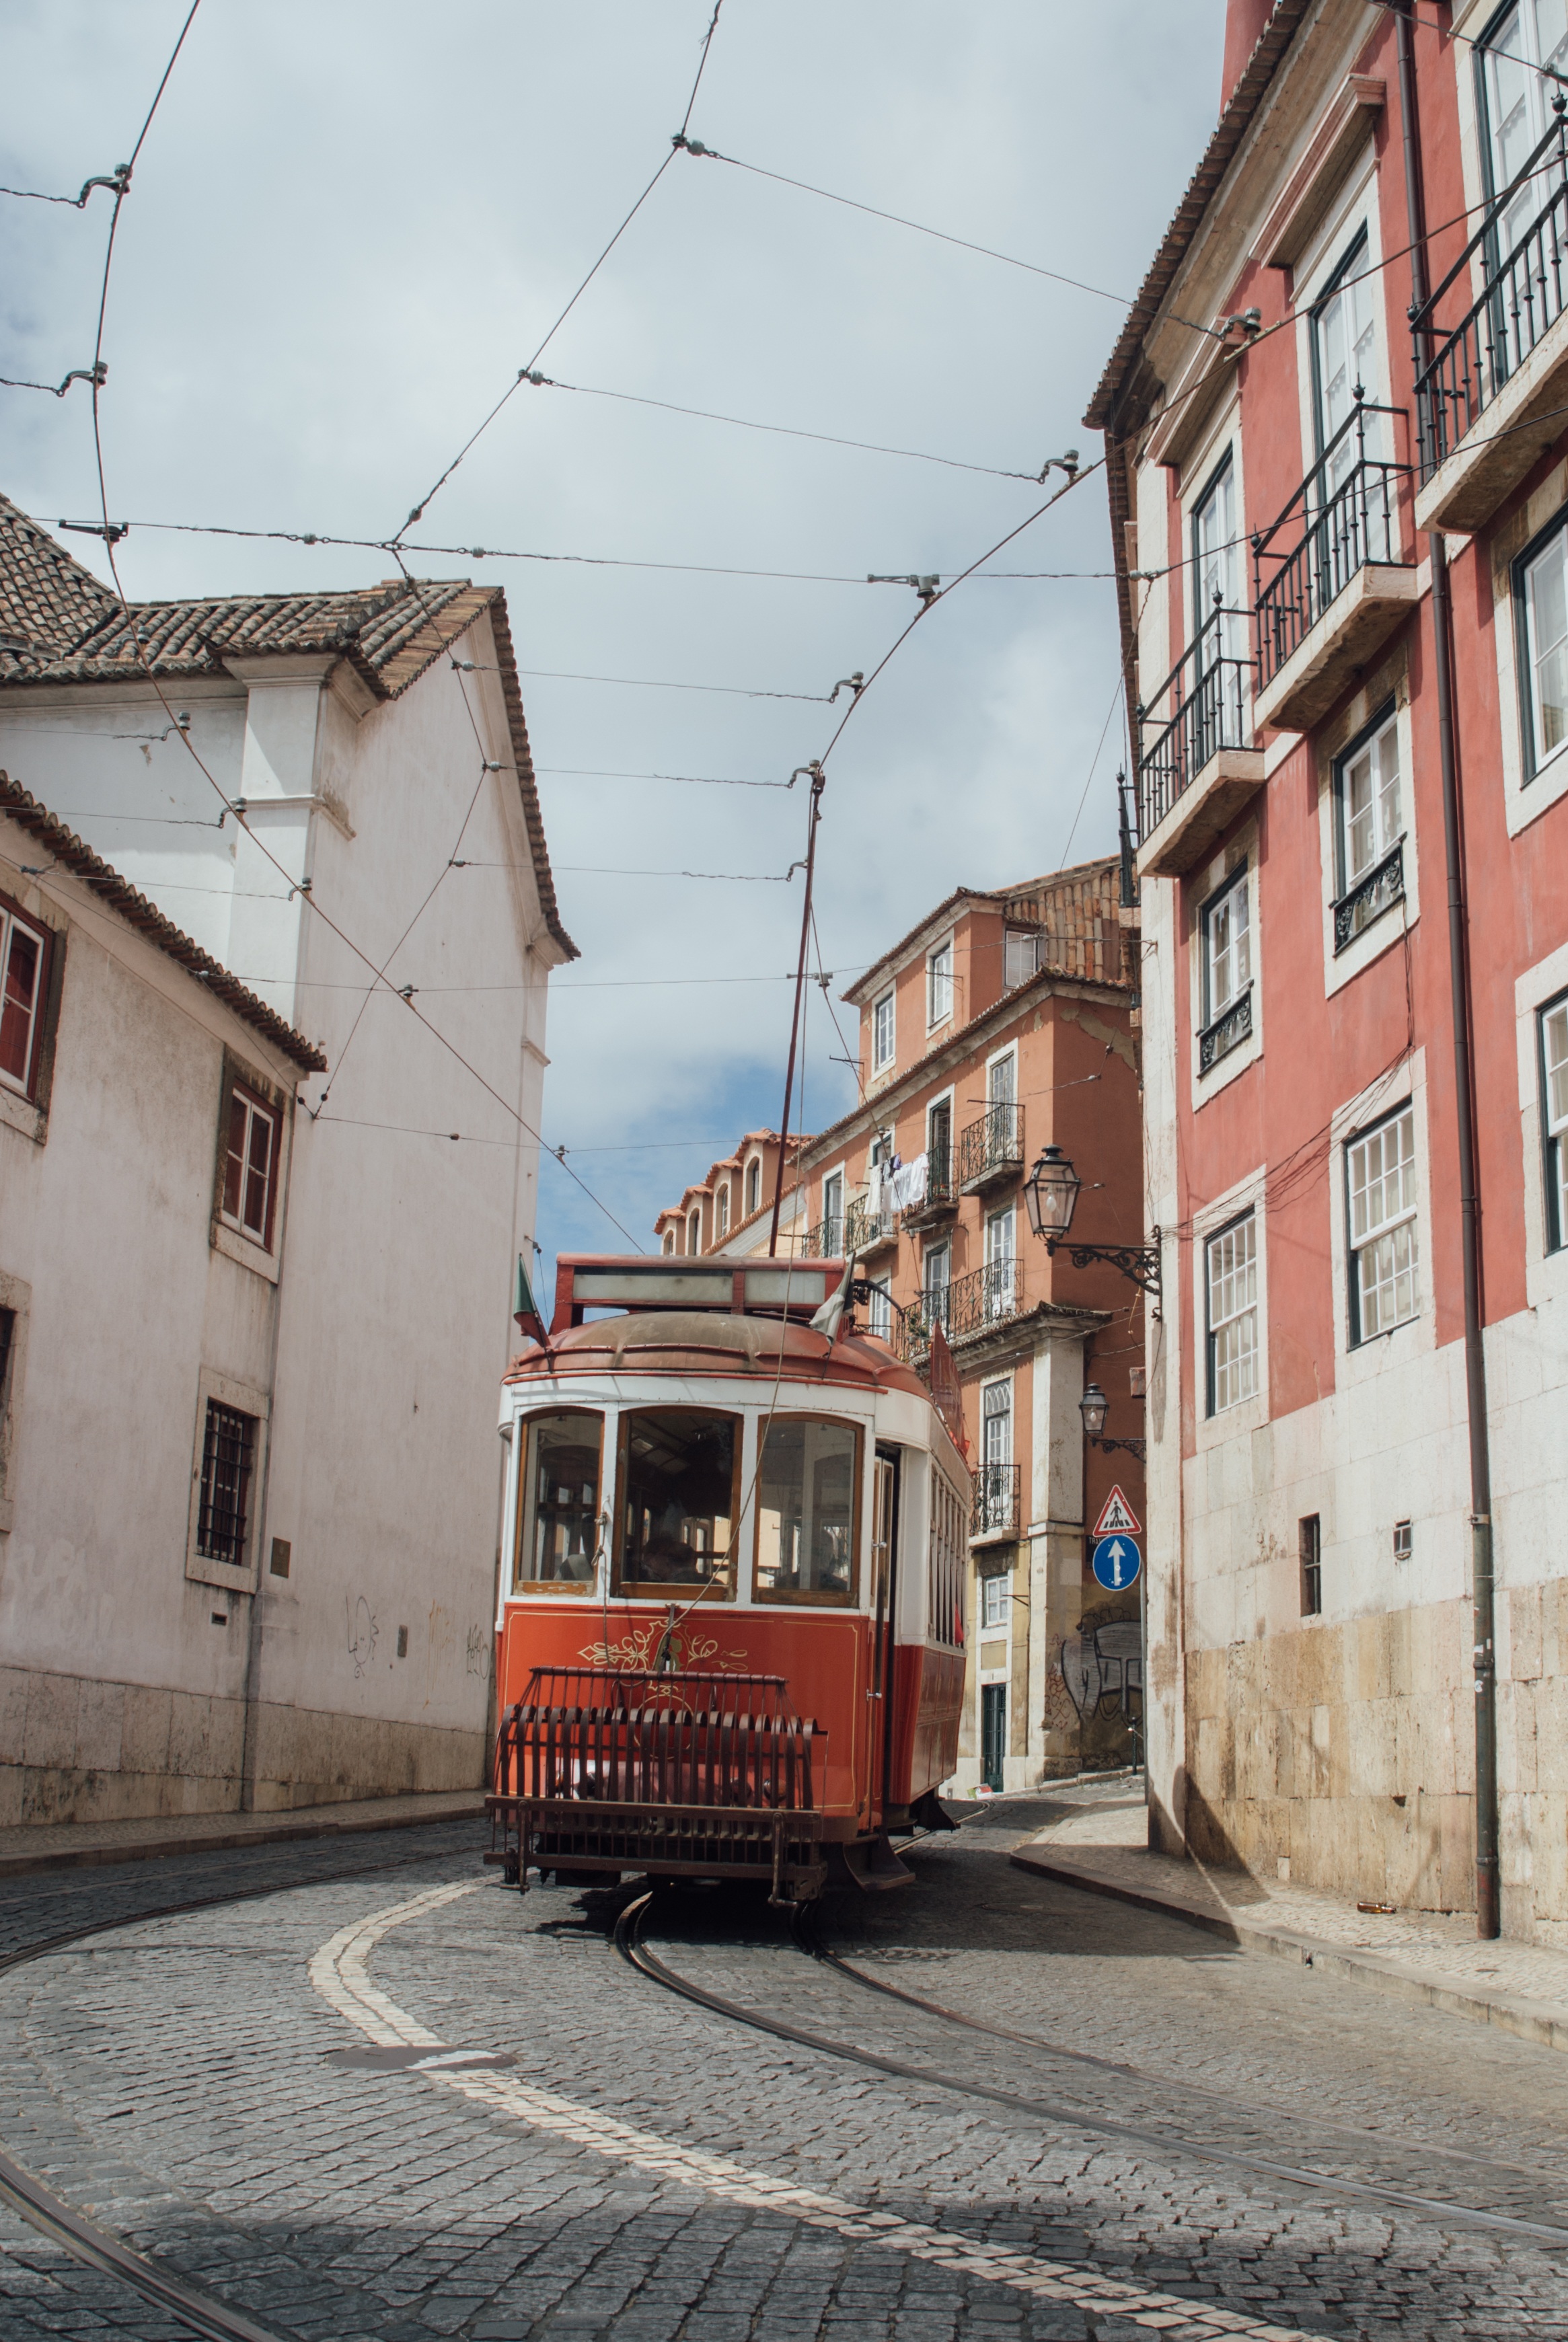
road, traffic, street, vintage, town, old, city, urban, train, tram, transport, europe, vehicle, historic, electricity, picturesque, public, portugal, tramway, electric, trolleybus, lisbon, neighbourhood, land vehicle, residential area, rolling stock